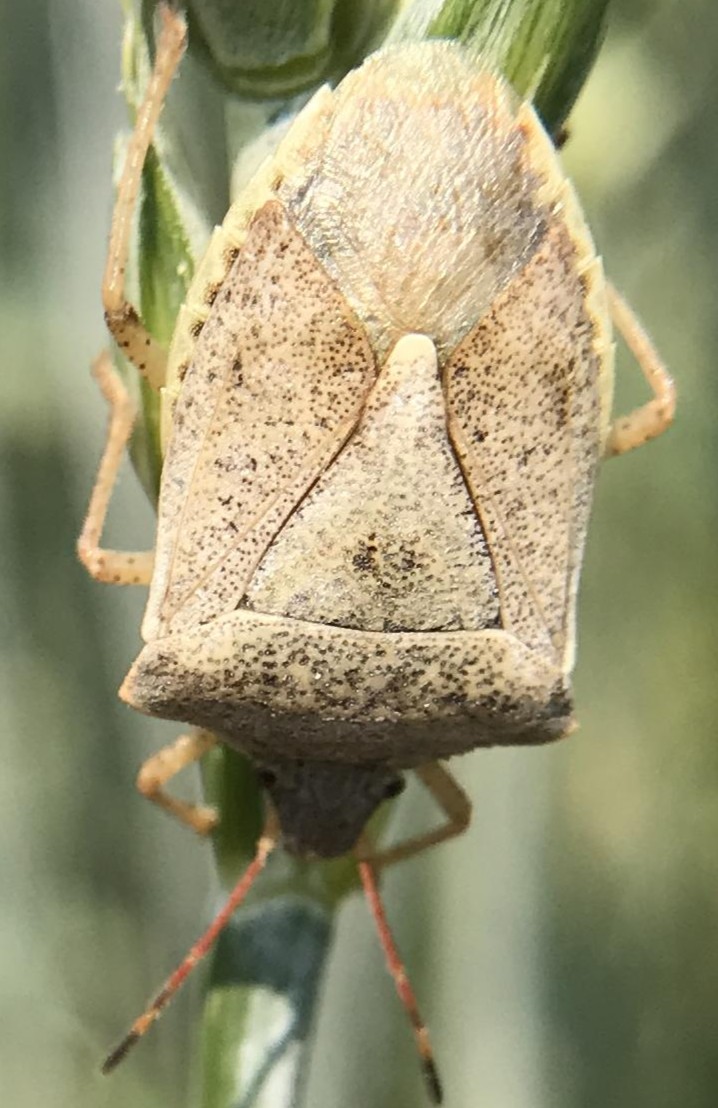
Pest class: stink_bug